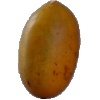
Label: Cucumber Ripe 2